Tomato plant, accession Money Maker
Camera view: bottom (45 deg); turntable rotation: 270 degrees
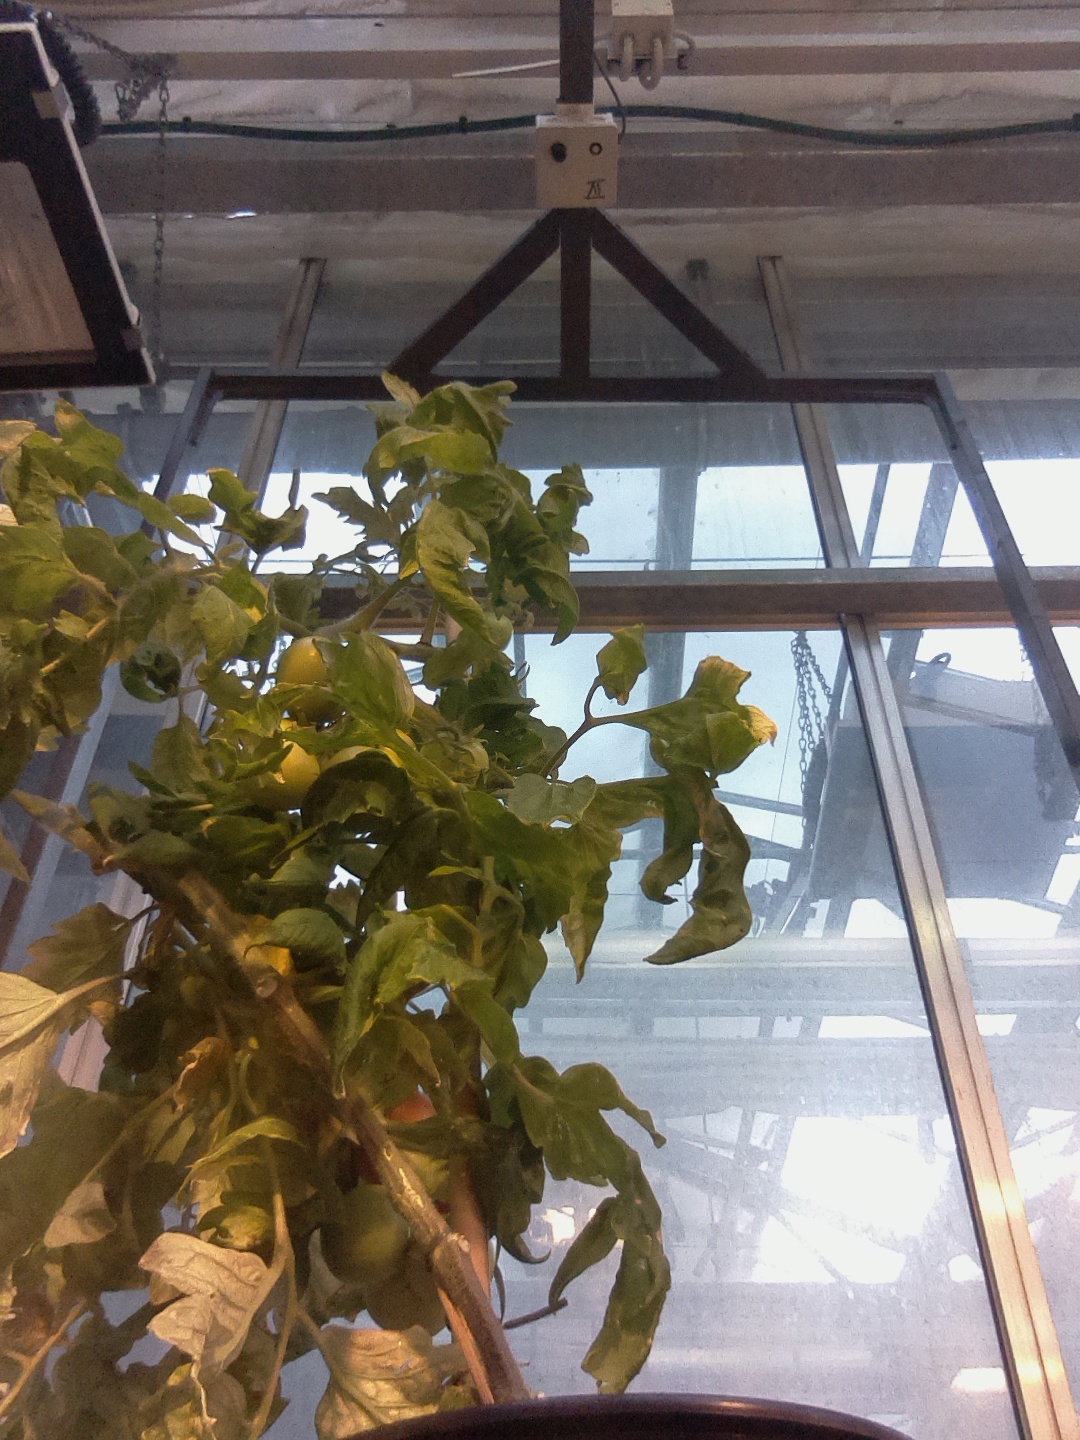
BBCH growth stage 82: 20%-30% of fruits show typical fully ripe color